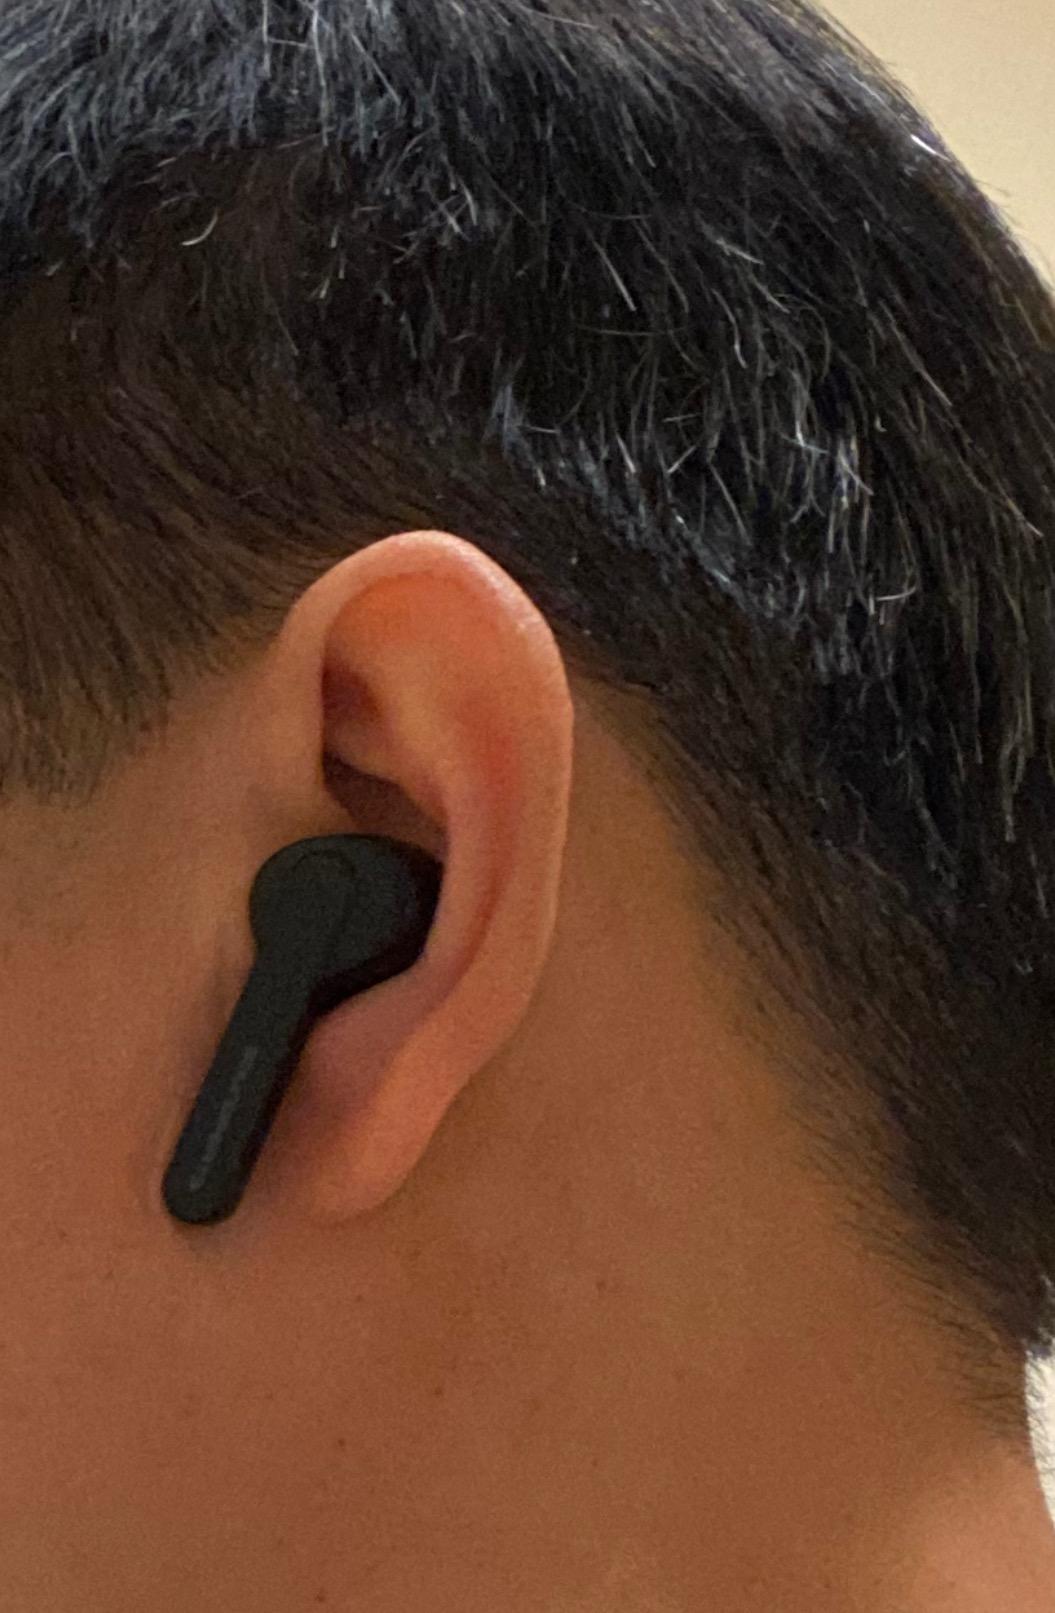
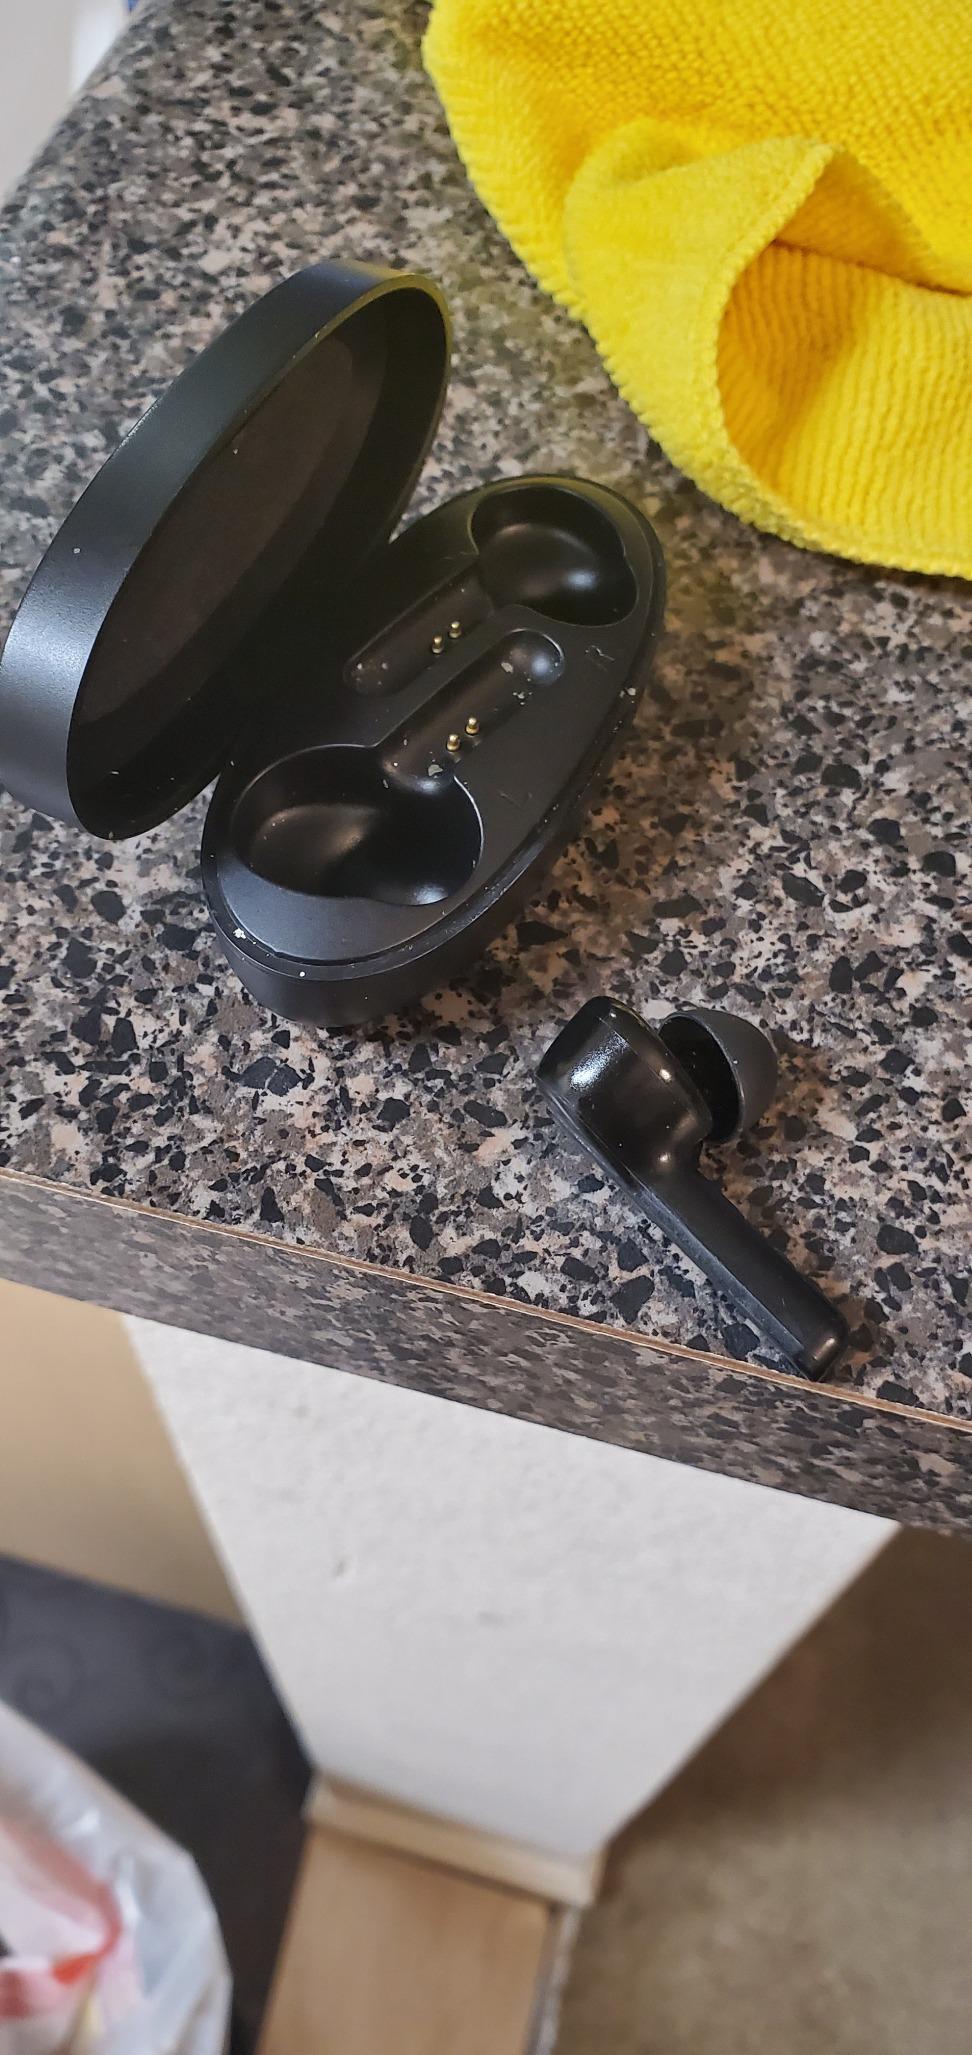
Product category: earbuds
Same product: yes